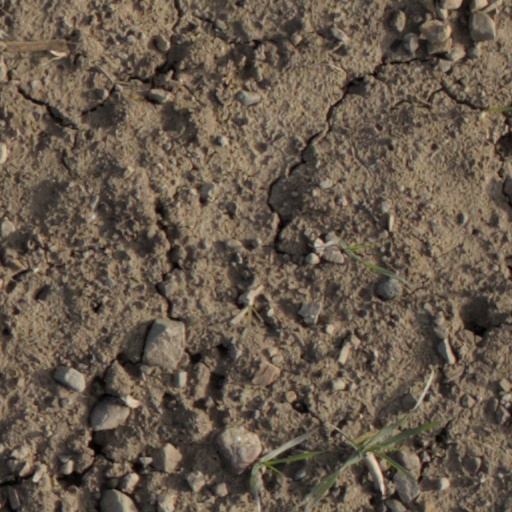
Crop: wheat